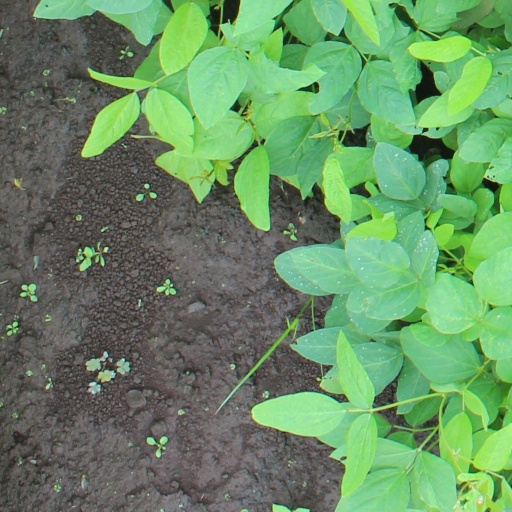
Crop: soybean